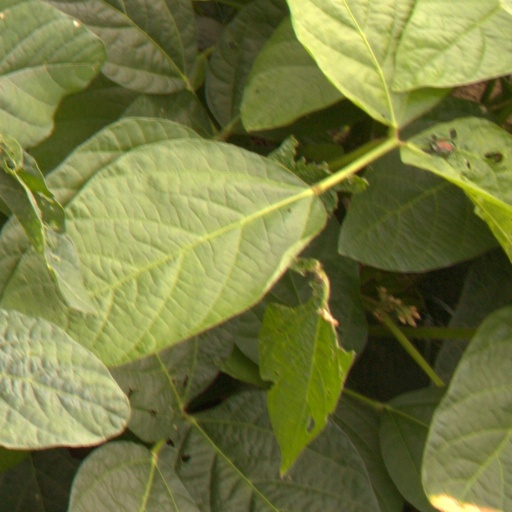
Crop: soybean